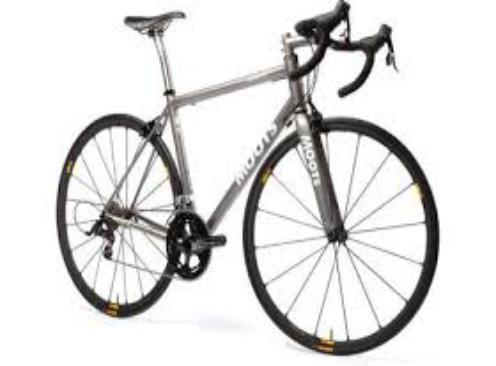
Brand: moots cycles
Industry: Transportation